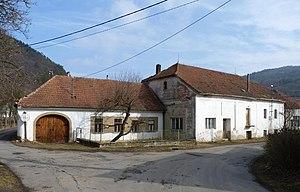
Borač est une commune du district de Brno-Campagne, dans la région de Moravie-du-Sud, en République tchèque. Sa population s'élevait à 349 habitants en 2019.